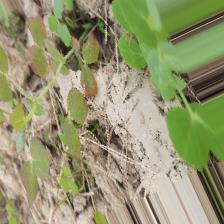
Label: Lentil Rust